Pedimental sculpture

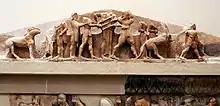
Apollo struggling with Heracles, Siphnian Treasury at Delphi (about 525 BCE)

Over the next decades refinements were made in the design and carving of pedimental sculpture, the small "Hydra pediment" in Athens (about 570 BCE), the "Bluebeard pediment from the 'old Athena temple' the Siphnian Treasury at Delphi (about 525 BCE), the Megarian Treasury at Olympia (about 520–510 BCE), the temple to Aphaia at Aigina (about 500–480 BCE), the Temple of Zeus at Olympia (about 465–460 BCE, the remains of the Eastern pediment of the Temple of Zeus at Olympia are in the site museum) and others, but "they did not satisfy the Greek sculptor for long." Finally, in the Parthenon pediments (about 438–432) "we reach the climax of Greek pedimental composition". After the Parthenon there is no outstanding pedimental composition, at least now known.